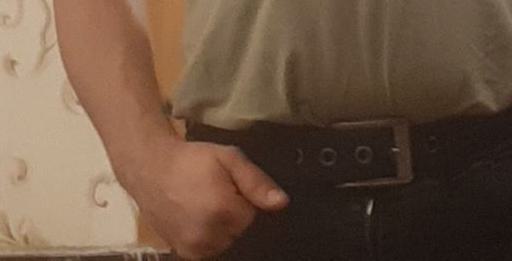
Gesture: no_gesture